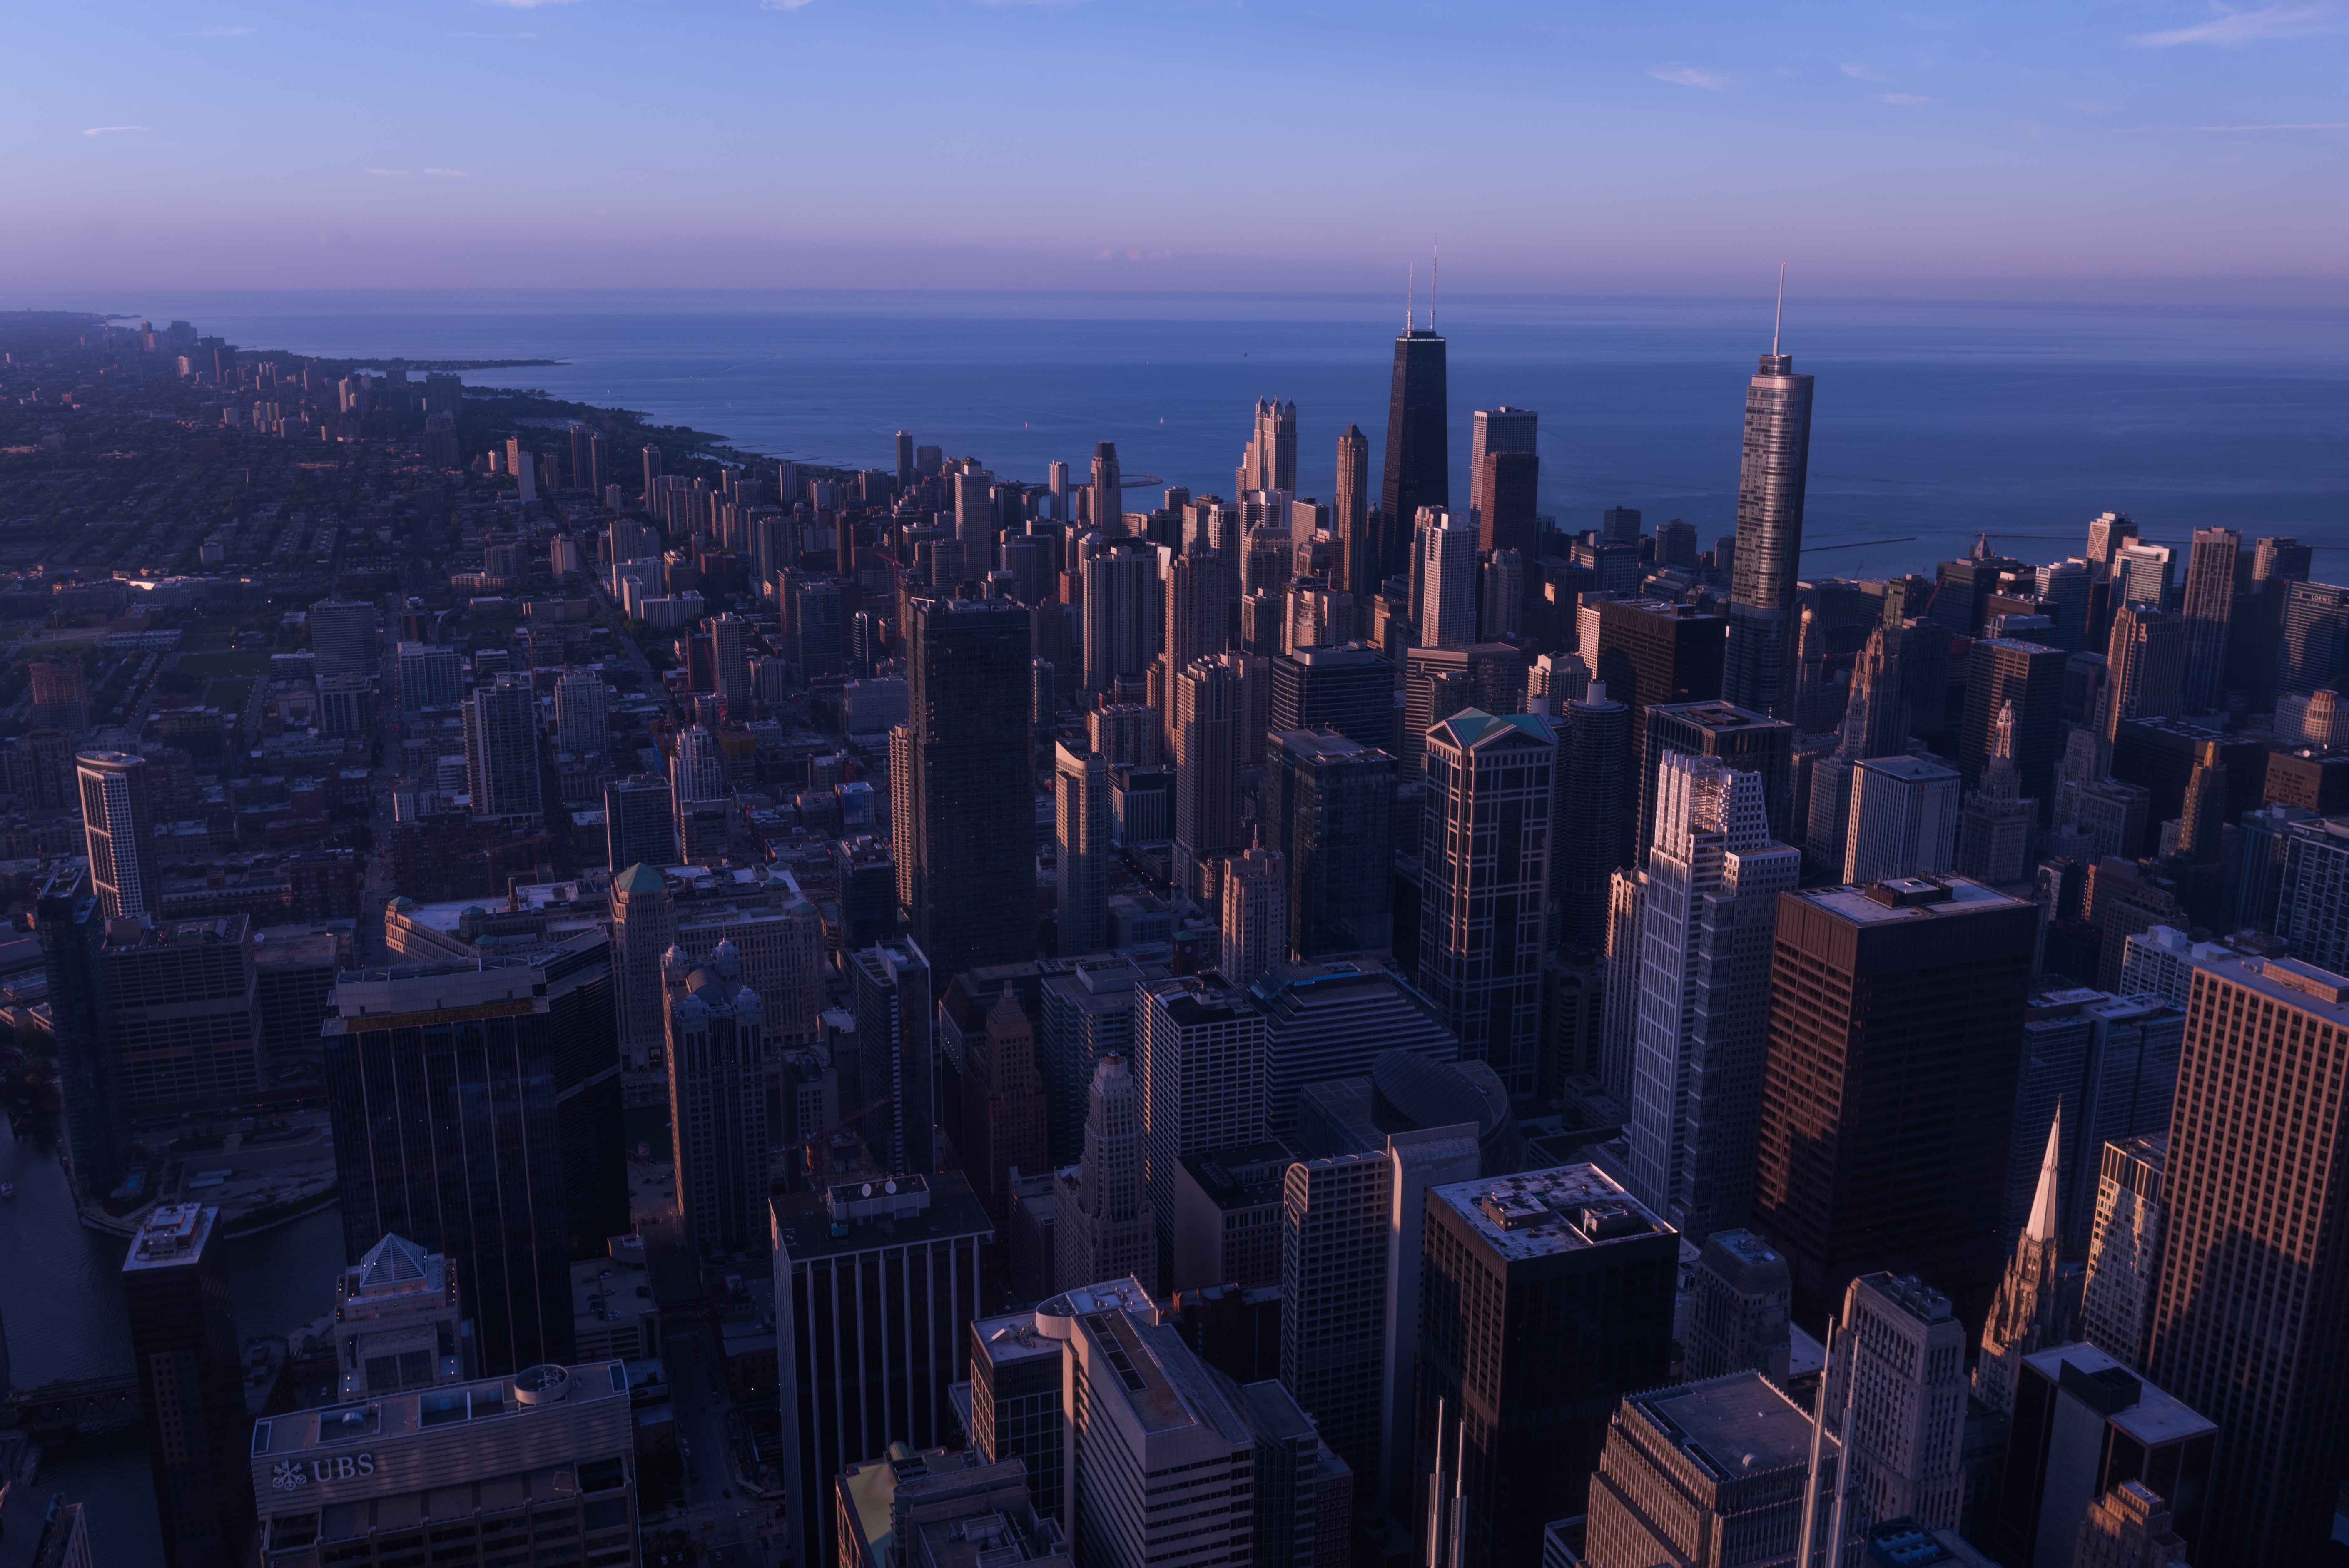
horizon, skyline, night, city, skyscraper, cityscape, downtown, dusk, evening, metropolis, urban area, geographical feature, human settlement, atmosphere of earth, metropolitan area